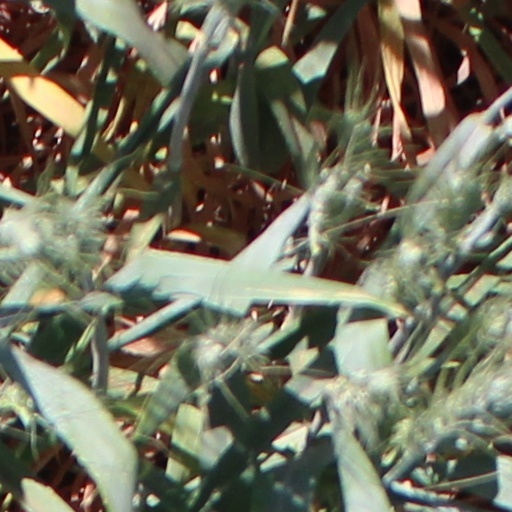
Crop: wheat